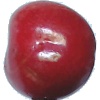
Label: Cherry 2